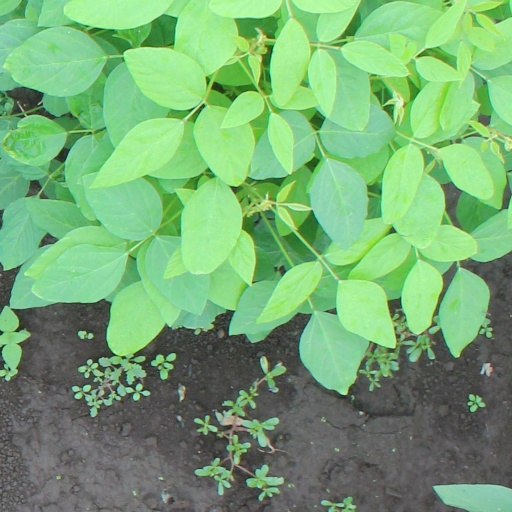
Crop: soybean